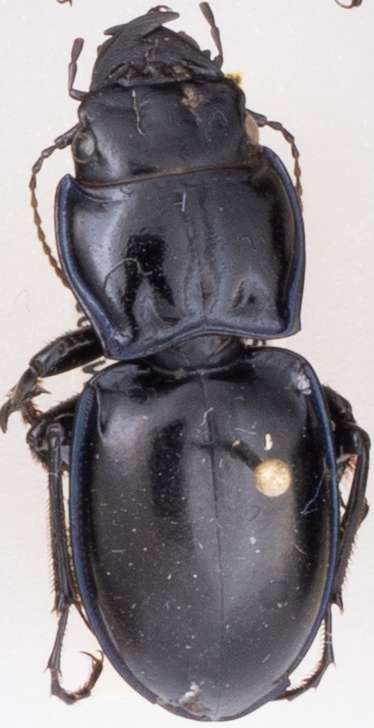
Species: Pasimachus elongatus
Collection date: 2022-09-12
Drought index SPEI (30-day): -0.32
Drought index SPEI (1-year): -0.32
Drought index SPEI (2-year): -0.24